Liberalism

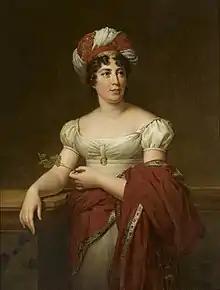
Madame de Staël

The development into maturity of modern classical in contrast to ancient liberalism took place before and soon after the French Revolution. One of the historic centres of this development was at Coppet Castle near Geneva, where the eponymous Coppet group gathered under the aegis of the exiled writer and salonnière, Madame de Staël, in the period between the establishment of Napoleon's First Empire (1804) and the Bourbon Restoration of 1814–1815. The unprecedented concentration of European thinkers who met there was to have a considerable influence on the development of nineteenth-century liberalism and, incidentally, romanticism. They included Wilhelm von Humboldt, Jean de Sismondi, Charles Victor de Bonstetten, Prosper de Barante, Henry Brougham, Lord Byron, Alphonse de Lamartine, Sir James Mackintosh, Juliette Récamier and August Wilhelm Schlegel.